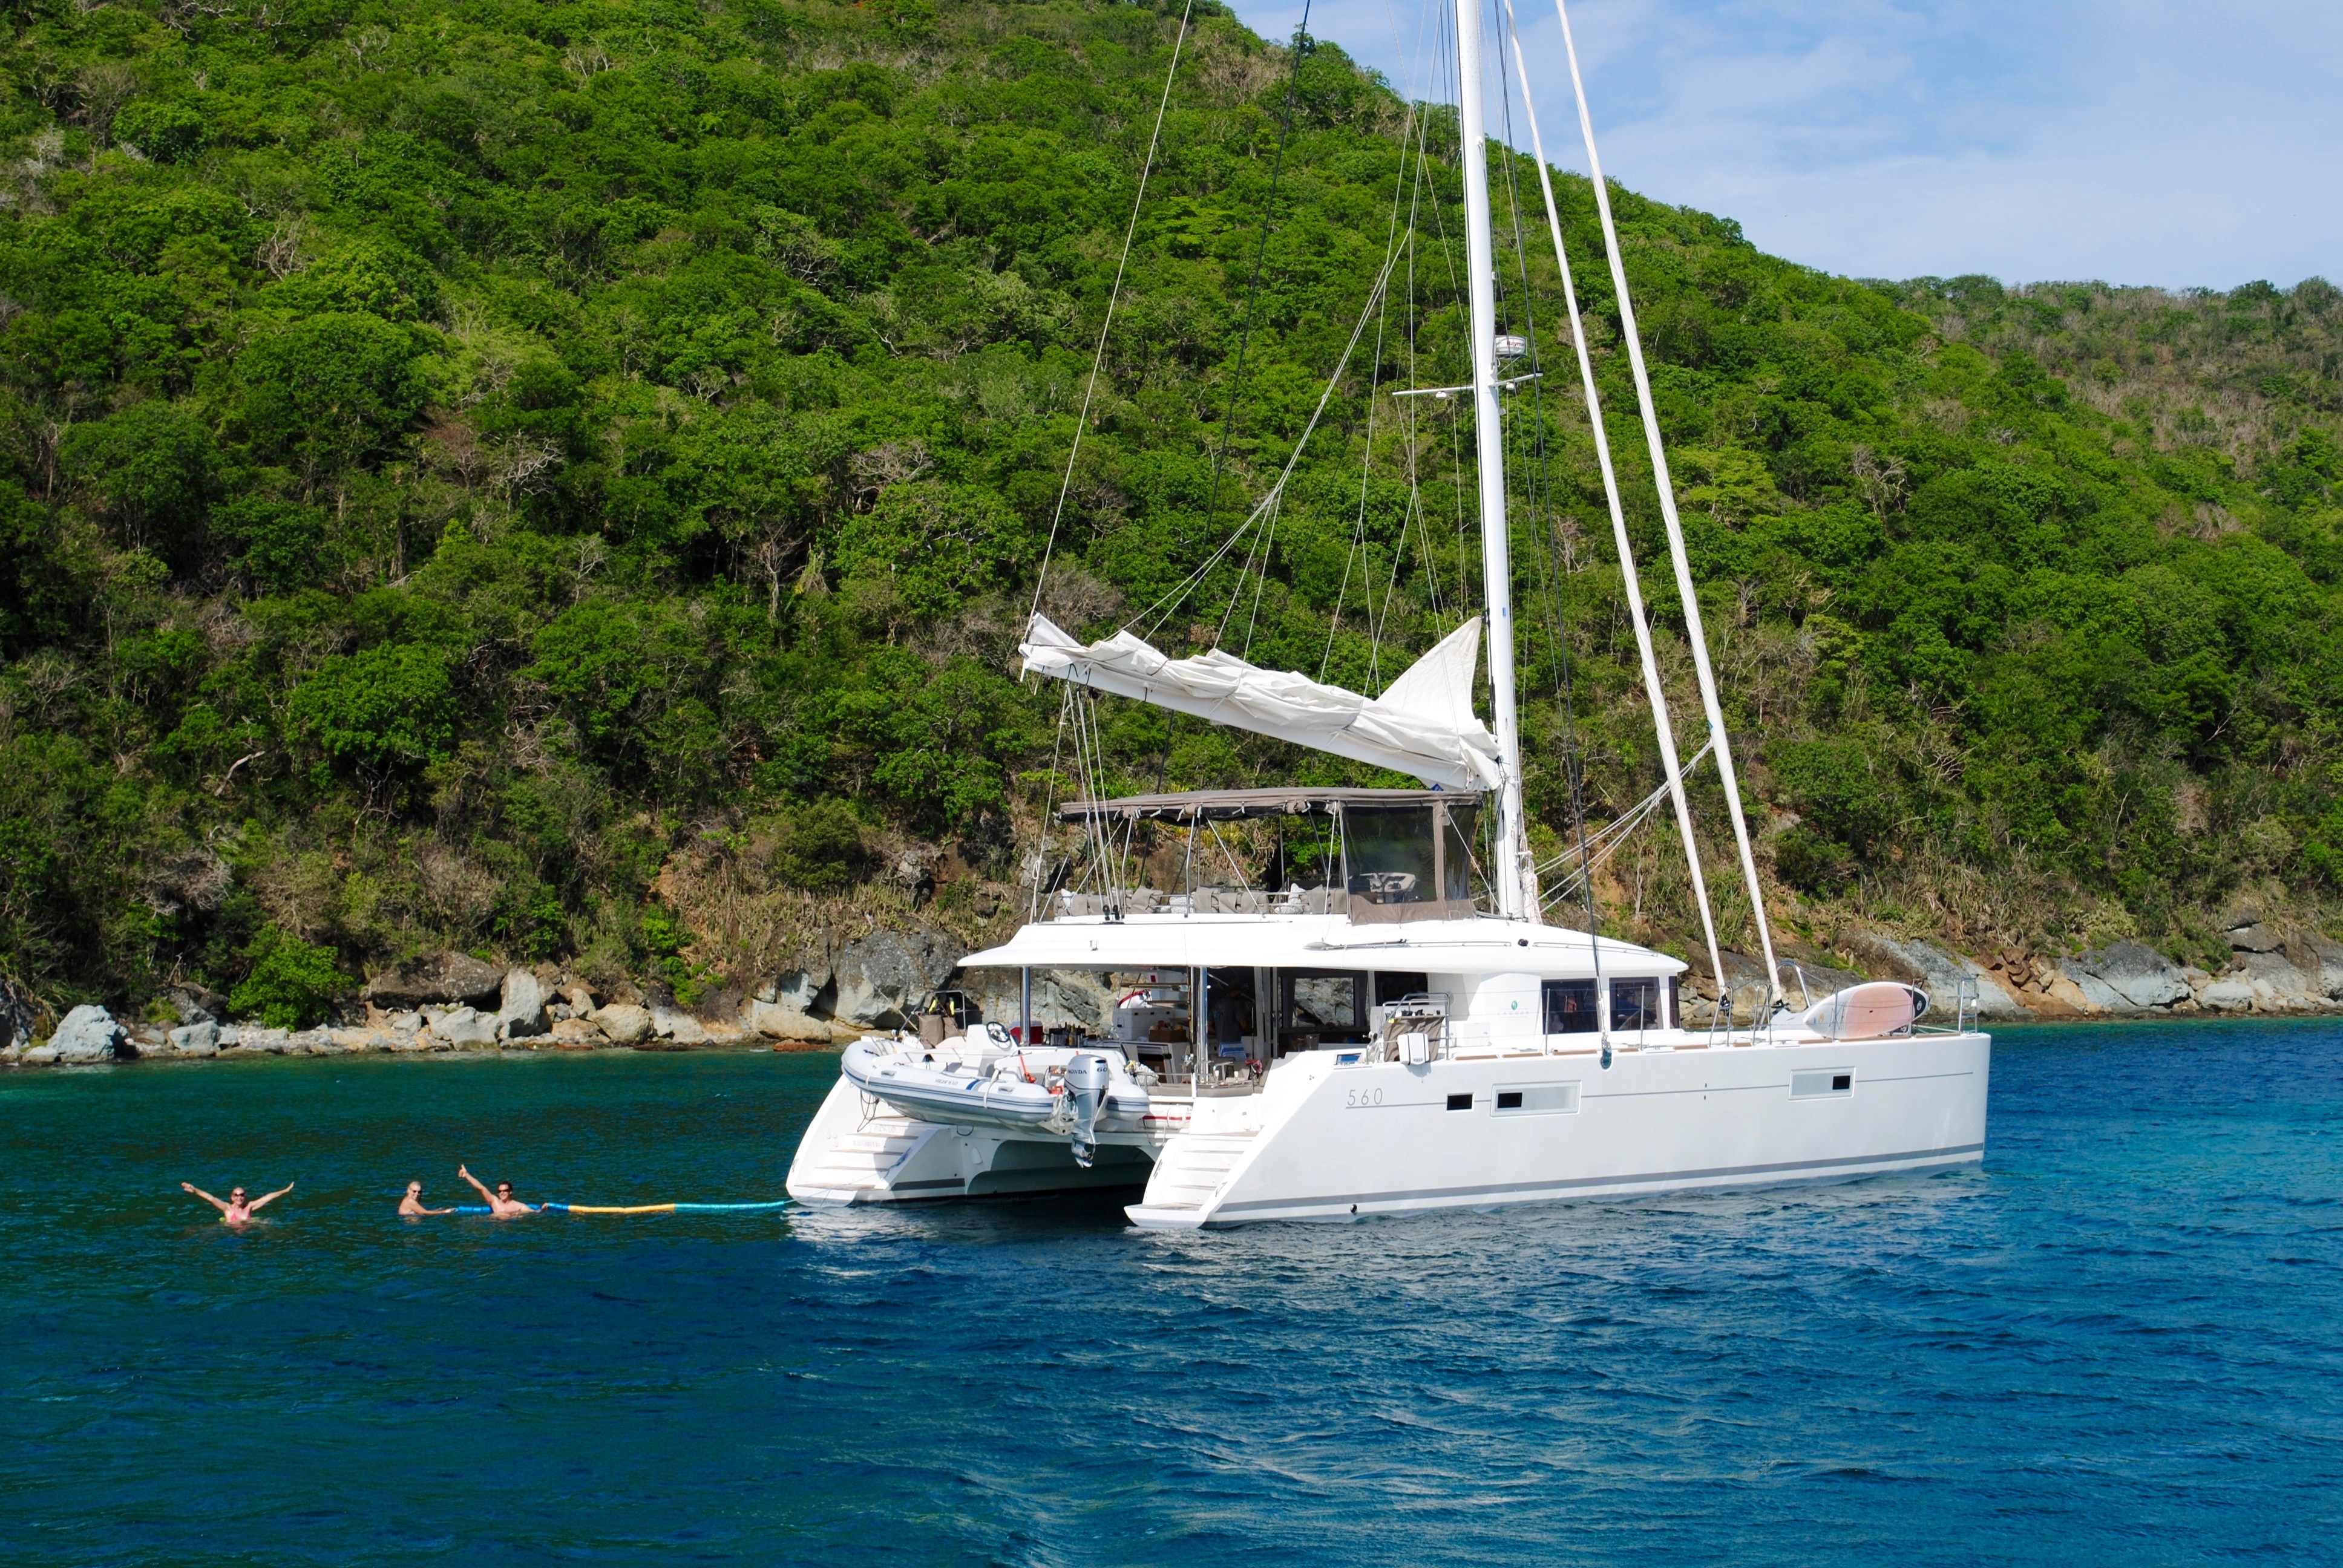
sea, coast, water, nature, ocean, sport, boat, play, adventure, ship, summer, vacation, travel, swim, vessel, vehicle, tropical, mast, sailing, yacht, lagoon, bay, island, float, tourism, lifestyle, leisure, sailboat, outdoors, nautical, luxury, boating, sail, caribbean, watercraft, ecosystem, yachting, catamaran, water sports, grenadines, dinghy sailing, canouan